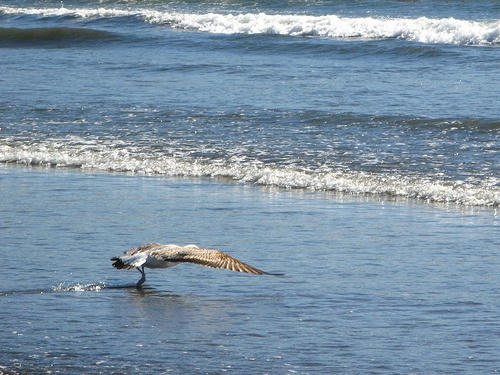
A crane grazing on an ocean beach in front of waves.
Large bird preparing to fly from beach area.
A small bird going down into the water.
a white and brown bird is at the beach
A bird flying over the water with his feet in the water.